David Yarrow

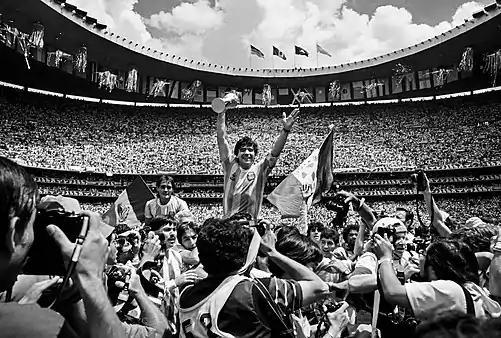
Maradona - Mexico, 1986

After graduating from Edinburgh University, Yarrow pursued a career in finance. He spent 8 years working as an institutional stockbroker in UK equities, both in London and New York City. In 1993 Yarrow was appointed Director of Equities at Natwest Securities where he worked until leaving to found his London-based hedge fund, Clareville Capital in 1995.